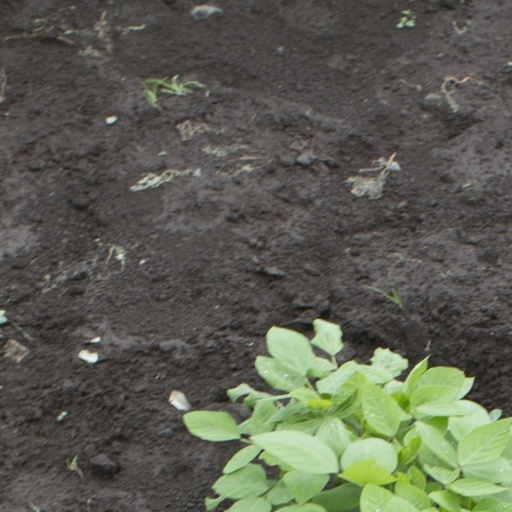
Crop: soybean